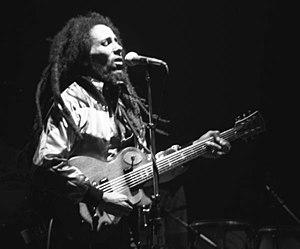
Le musée Bob Marley ou Island House de Kingston, capitale de la Jamaïque, est la maison du XIXᵉ siècle de style colonial, de la légende rasta internationale du reggae Bob Marley. Cette résidence principale jamaïcaine, et studio d'enregistrement mythique Tuff Gong Studio, du label musical Tuff Gong, ou il vie de 1970 à sa disparition en 1981, est un musée consacré à l'artiste depuis 1985, et siège de sa Fondation Bob Marley.
Le mouvement rastafari est un mouvement social, culturel et spirituel qui s’est développé à partir de la Jamaïque dans les années 1930.
Grand Theft Auto IV est un jeu vidéo comportant une compilations de nombreuses musiques, parfois inédites. Comme les précédents jeux de la série, la trame sonore du jeu est composée en grande partie par les stations de radio. Il existe 19 stations de radios dans Grand Theft Auto IV.
Robert Nesta Marley dit Bob Marley, né le 6 février 1945 à Nine Mile et mort le 11 mai 1981 à Miami d'un cancer généralisé, est un auteur-compositeur-interprète et musicien jamaïcain.